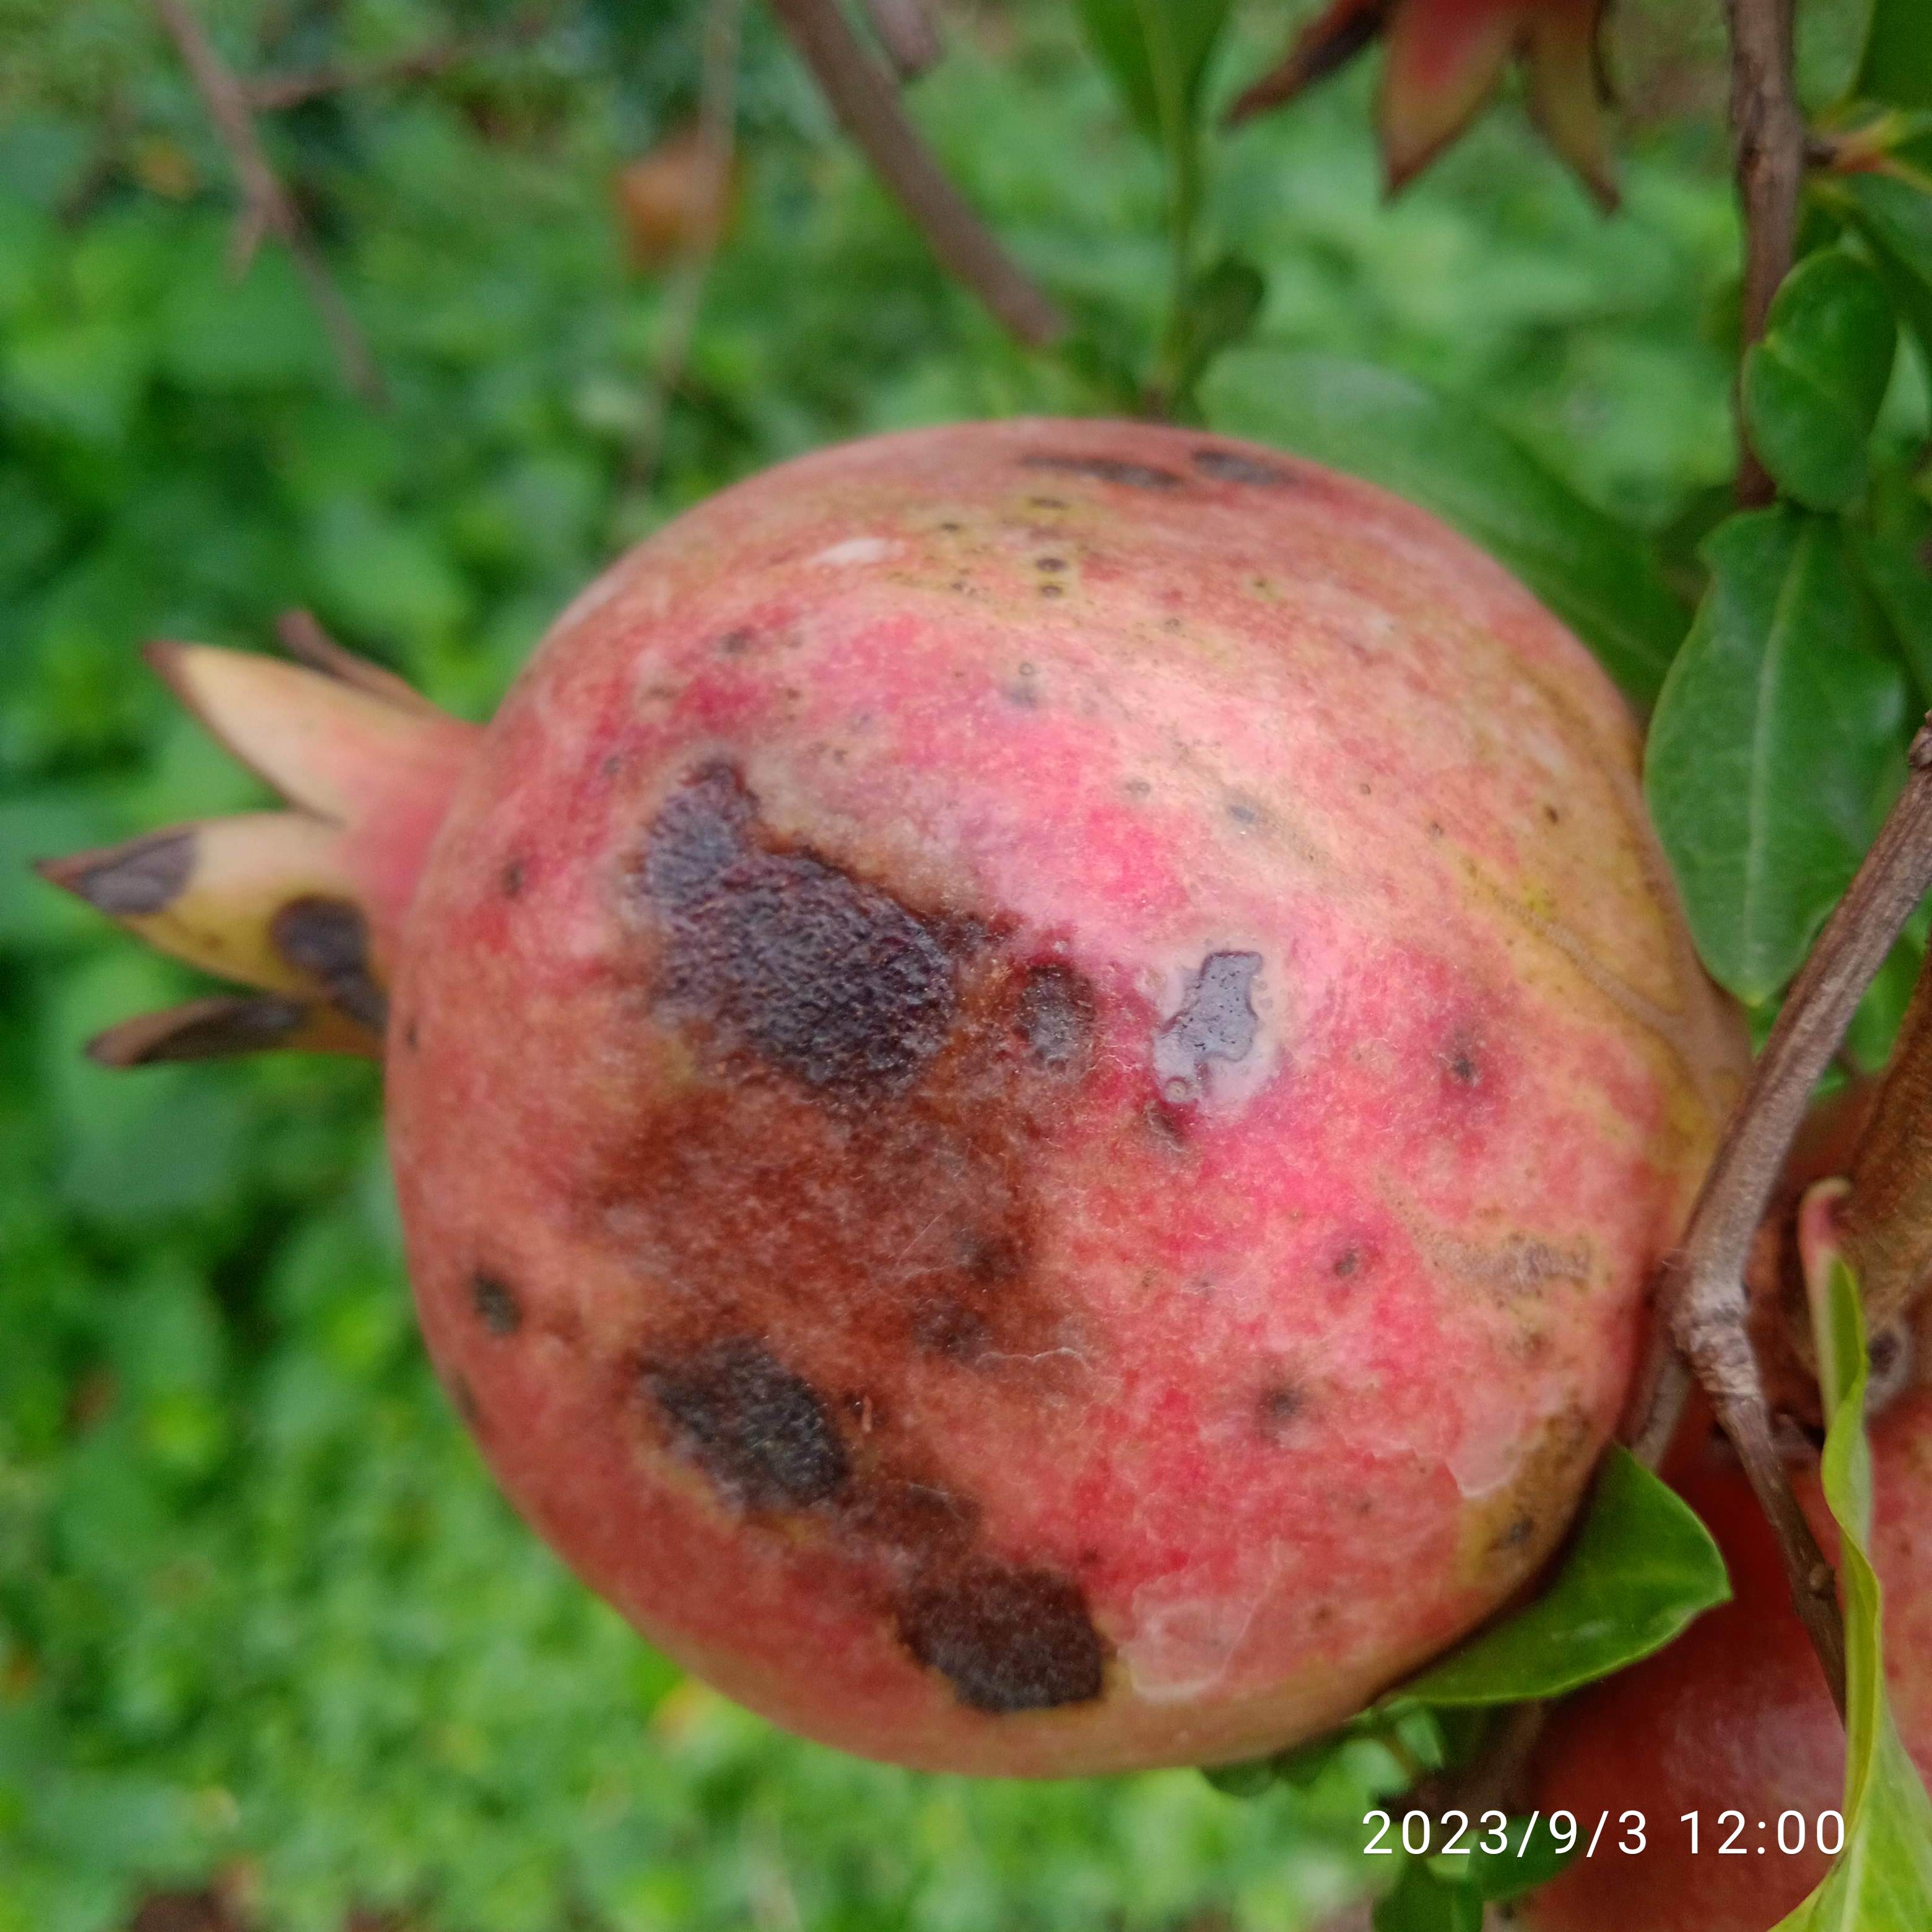
Label: Anthracnose